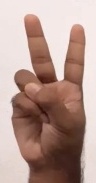
ASL sign: V